United States embargo against Cuba

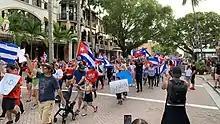
A protest against the Cuban government and in support of the U.S. embargo in Naples, Florida, 2021

The United States imposed an arms embargo on Cuba on March 14, 1958, during the armed conflict of 1953-1959 between rebels led by Fidel Castro and the Fulgencio Batista régime. Arms sales violated U.S. policy which had permitted the sale of weapons to Latin-American countries which had signed the 1947 Inter-American Treaty of Reciprocal Assistance (Rio Treaty) as long as the weapons were not used for hostile purposes. After the Castro socialist government came to power on January 1, 1959, relations were initially friendly between Castro and the Dwight D. Eisenhower administration but became strained after the Agricultural Reform confiscated land owned by many American businesses and Cuba continued to sponsor revolutionary movements in other parts of the Caribbean. By March 1960 the U.S. government began making plans to help overthrow the Castro administration.